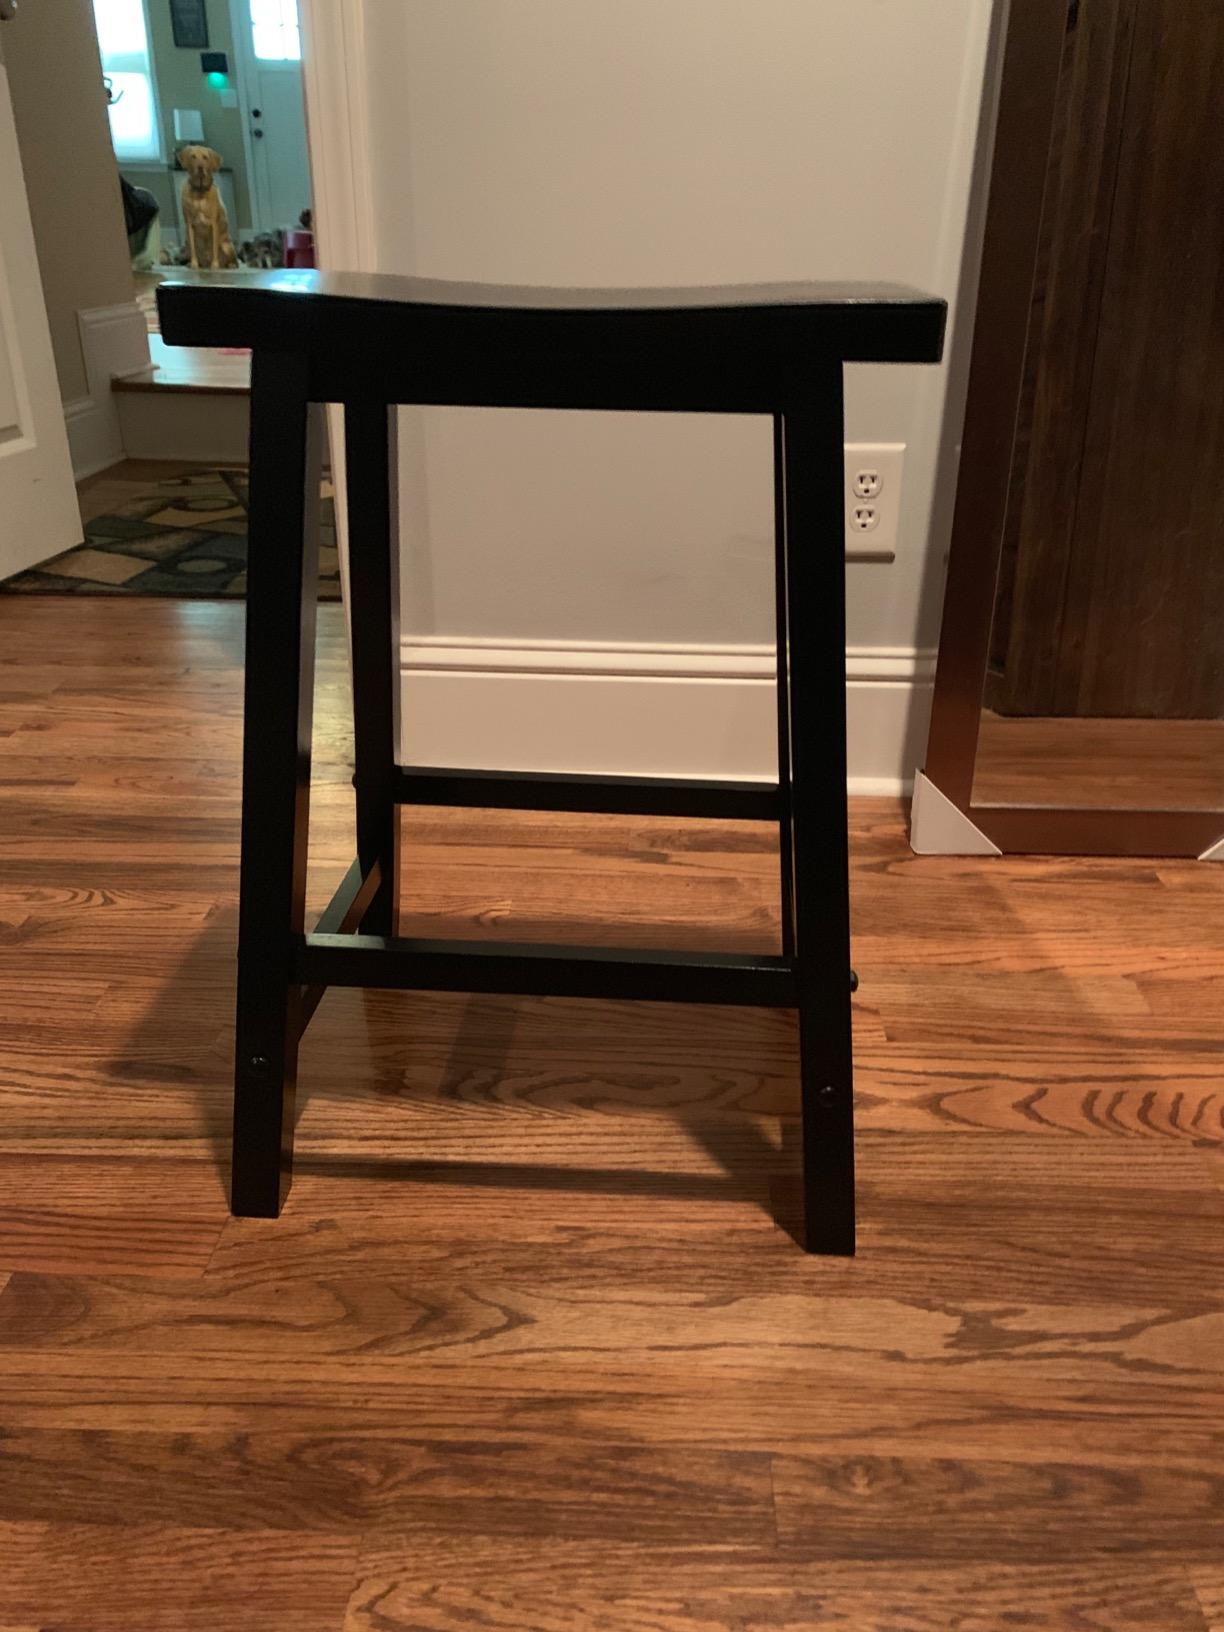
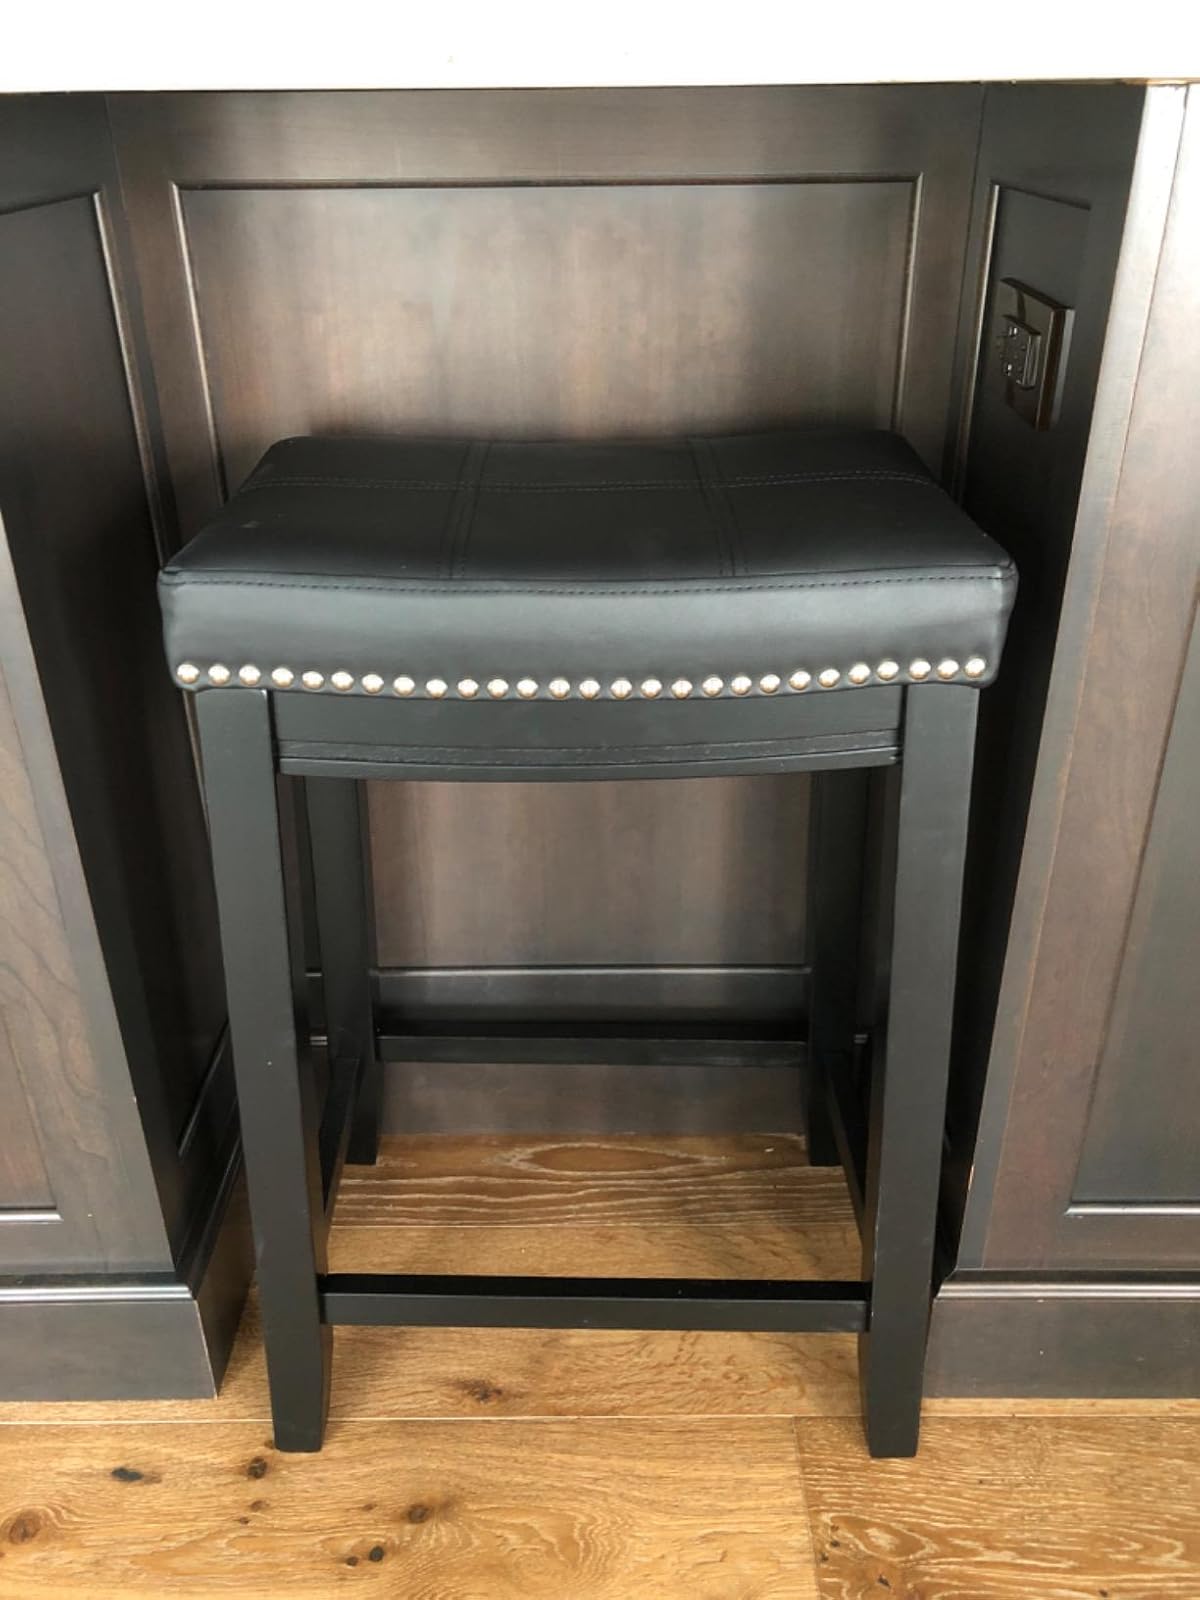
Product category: stool
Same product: no